Serada Tōshō-gū

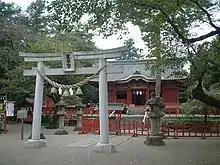
Serada Tōshō-gū

The is a Shinto shrine located in the city of Ōta Gunma Prefecture, Japan. It enshrines the deified first Shōgun of the Tokugawa shogunate, Tokugawa Ieyasu. In the year 2000, it was one of the eleven sites connected with the Nitta-no-shō which were collectively designated a National Historic Site of Japan.